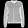
Label: Coat